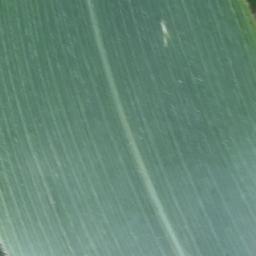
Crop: corn
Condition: (maize)_healthy